Sea Dragon (video game)

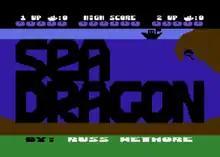
Atari 8-bit title screen

Writing for "Video" magazine in 1983, Ivan Berger noted that "Sea Dragon"s graphics were dominated by "simple patterns and primary colors". This Berger contrasted with the "more subtle colors and shadings that go into professional animation", however Berger noted that while "Sea Dragon" was emblematic in this regard, the chromatic and graphical simplicity of the game was endemic to the home computer game medium.